Paul Laxalt

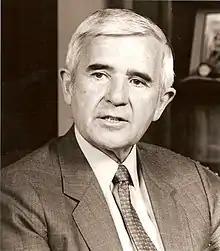
Senate picture

In his first term in the United States Senate, Laxalt was active in many legislative battles. In 1977, he led the fight against President Jimmy Carter's proposal to transfer the Panama Canal to the Panamanian government. Despite being in the minority in the Senate, Laxalt helped build a coalition opposed to the Panama Canal Treaties. Opponents successfully built a grassroots campaign designed to put pressure on the Senate. On the day of the vote, Laxalt was confident that he would be able to secure the 34 votes needed to defeat the treaties. However, his colleague, Sen. Howard Cannon (also from Nevada), decided to support the treaties. Even in defeat, Laxalt had won plaudits from both sides of the aisle for the manner in which he led the opposition. Indeed, throughout his Senate tenure, Laxalt remained popular among his colleagues, principally because he was viewed as a "straight shooter" and someone who never allowed political differences to turn personal. He was good friends with conservative Sen. Jesse Helms from North Carolina and liberal Sen. Ted Kennedy from Massachusetts. (At the request of Sen. Kennedy, Laxalt arranged to have President Ronald Reagan present Ethel Kennedy with the original copy of the medal honoring her late husband Robert F. Kennedy.)